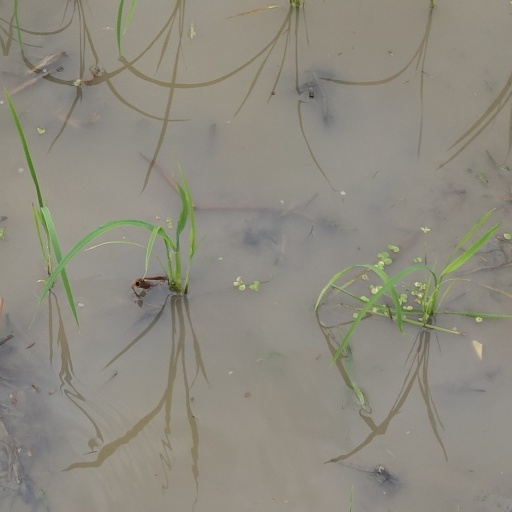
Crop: rice